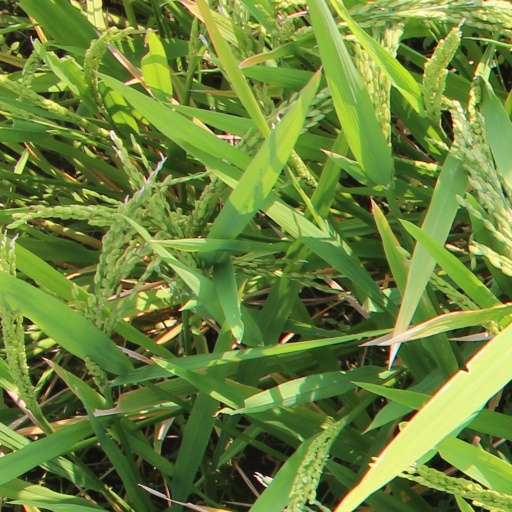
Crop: rice